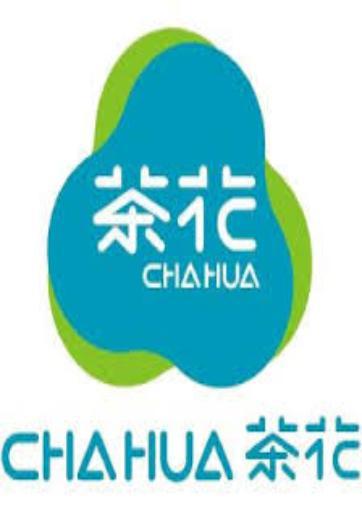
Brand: chahua
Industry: Necessities